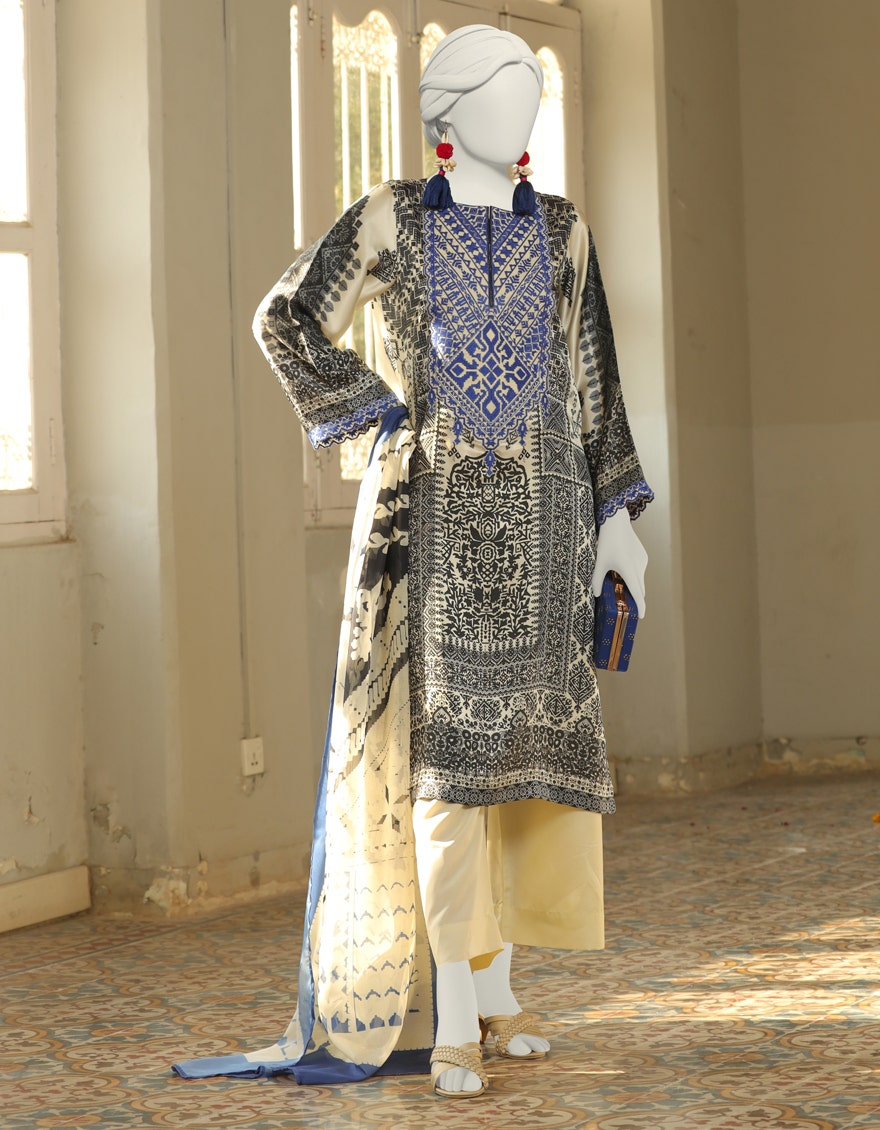
blue multi embroidered salwar suit